Jim Thome

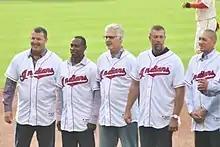
Thome "(left)" in 2015, during a reunion with his 1995 Indians teammates

Part of a strong Cleveland lineup in 1995, Thome hit .314 with 25 home runs and 73 RBIs in 137 games. The Indians won the American League pennant but lost the 1995 World Series to the Atlanta Braves in six games. Thome hit .211 in the World Series with one home run and two RBIs. During the 1996 season, Thome hit 38 home runs.